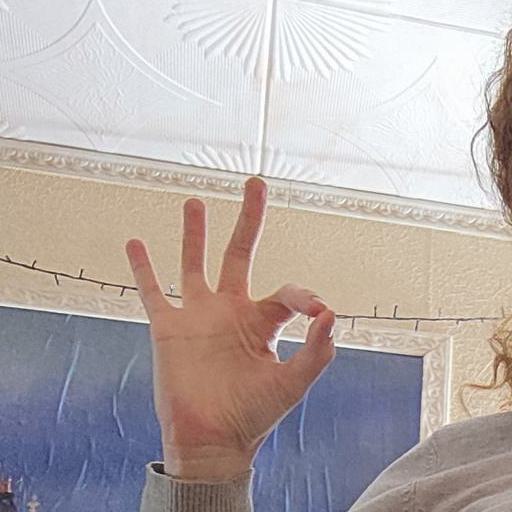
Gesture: ok